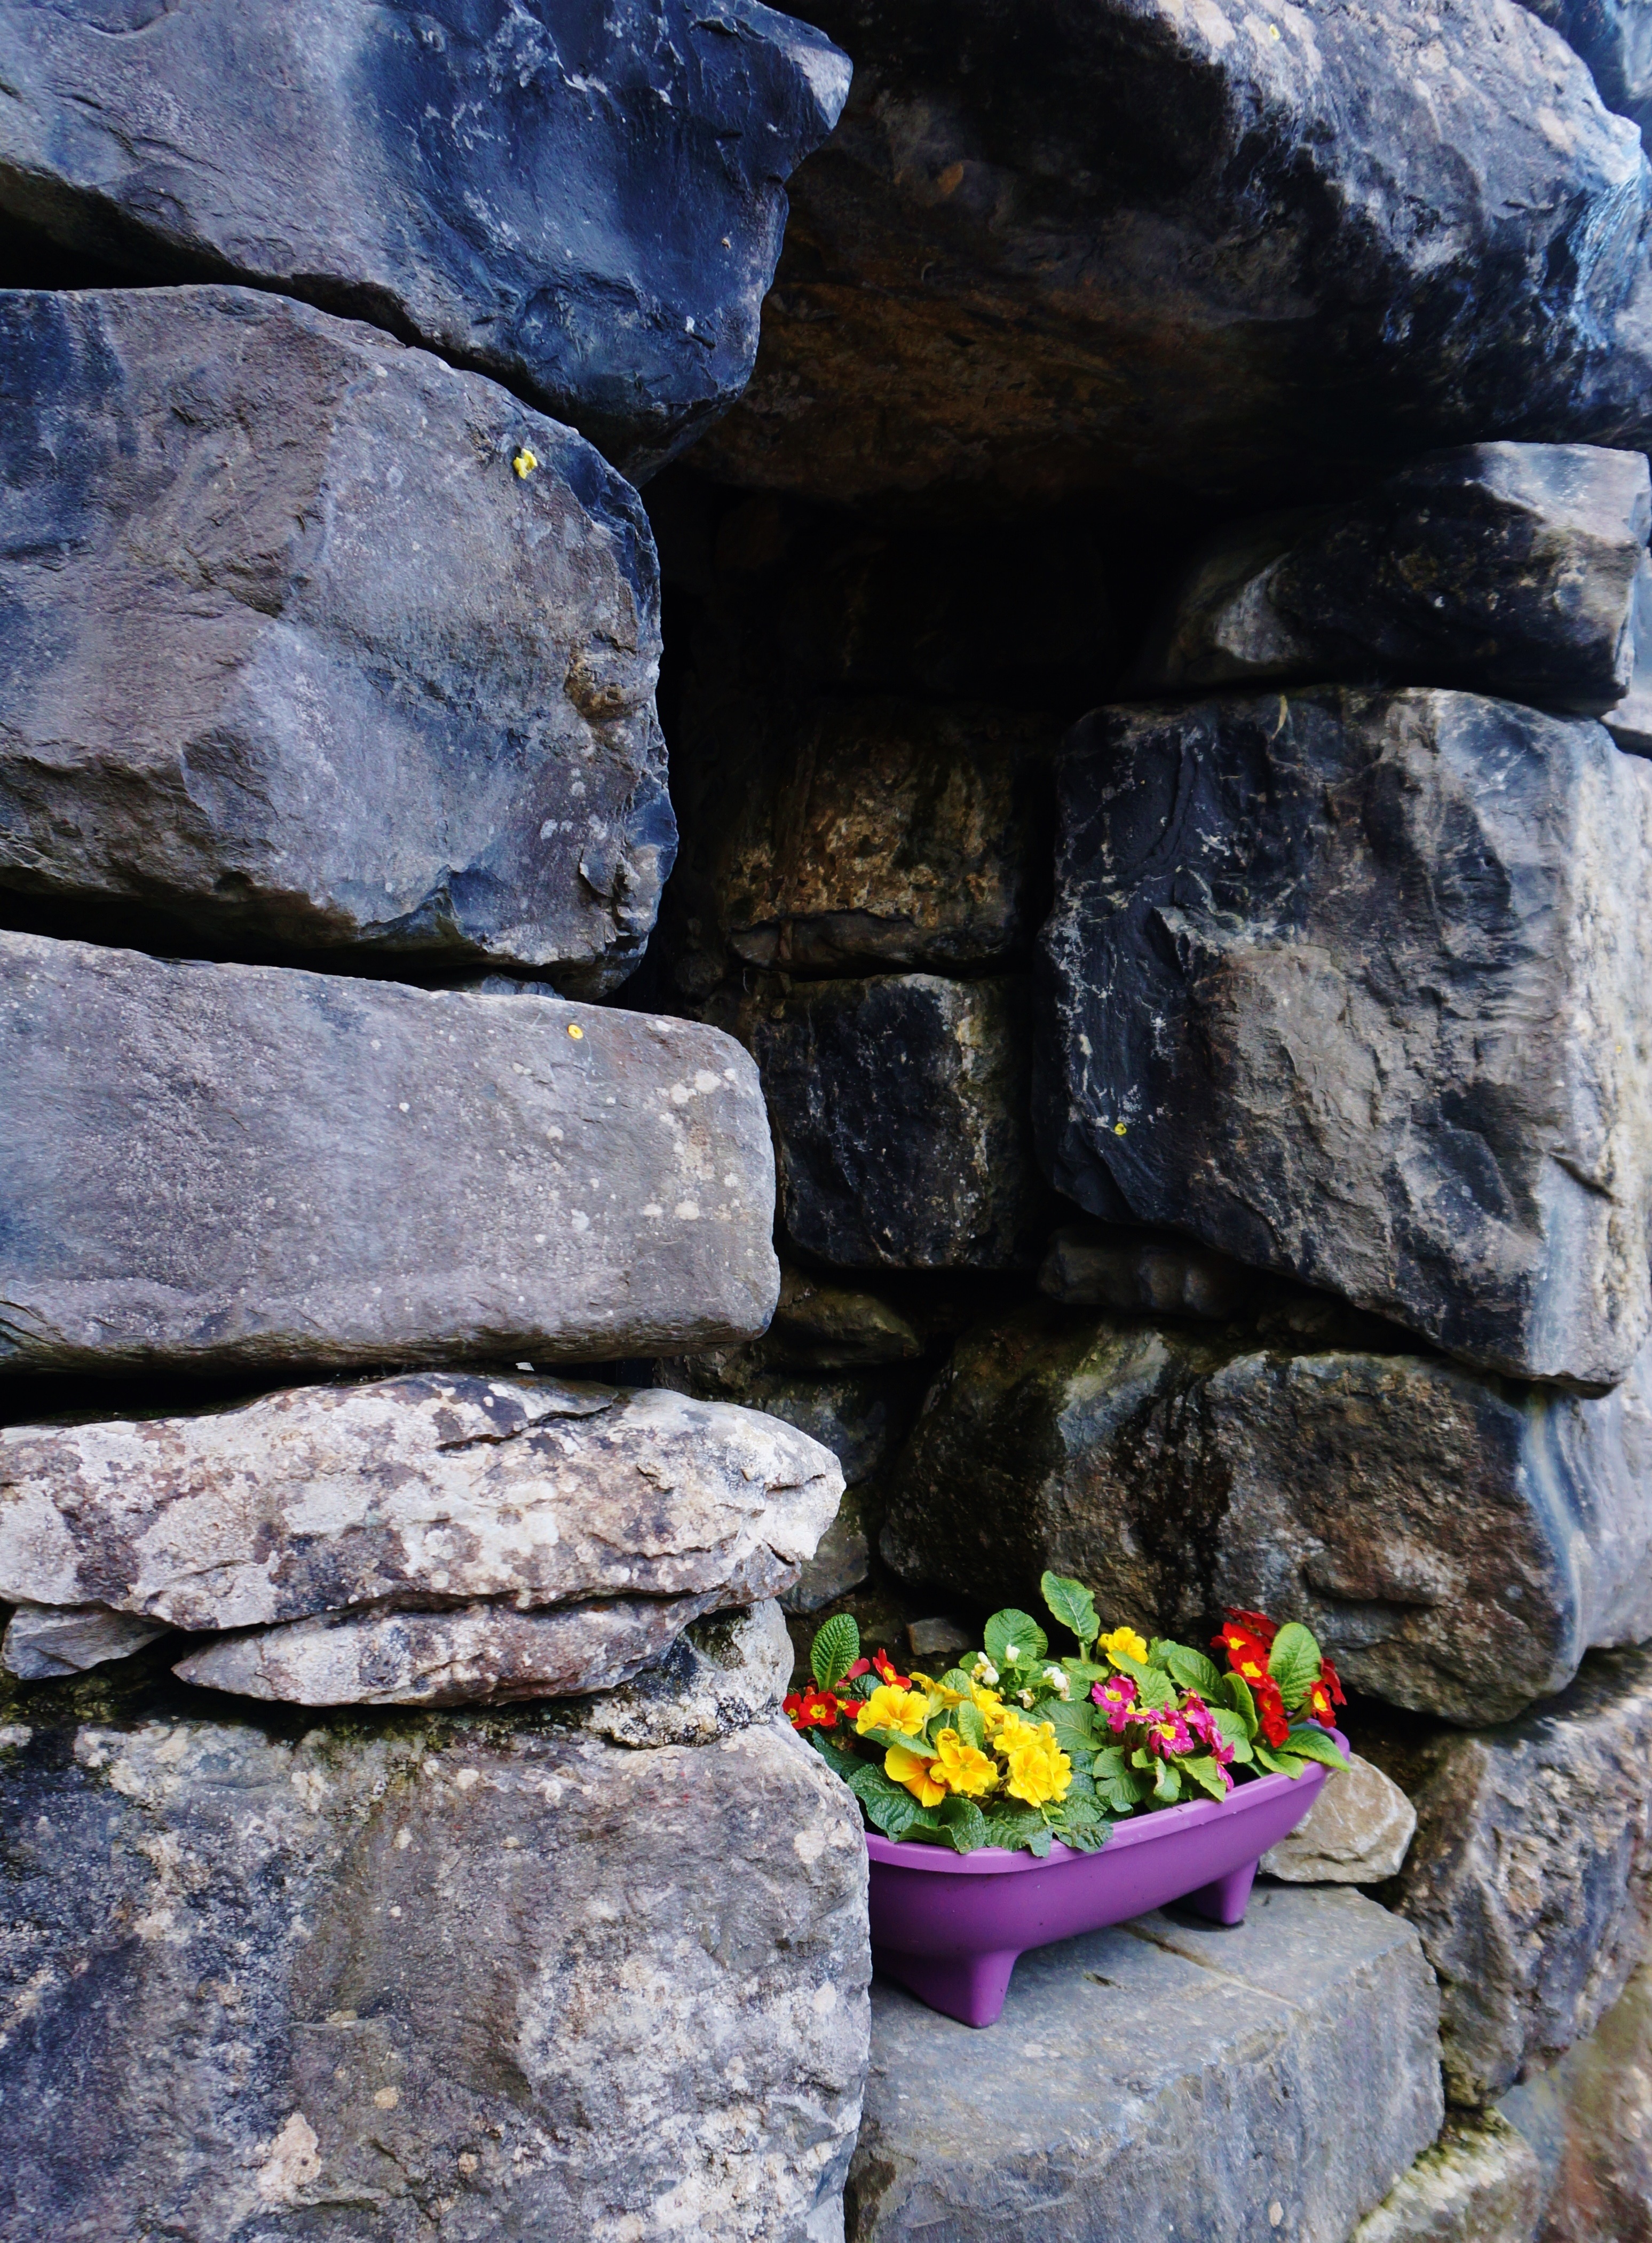
rock, hole, flower, wall, stone, blue, stone wall, colorful, garden, terrain, material, geology, gardening, ruins, boulder, water feature